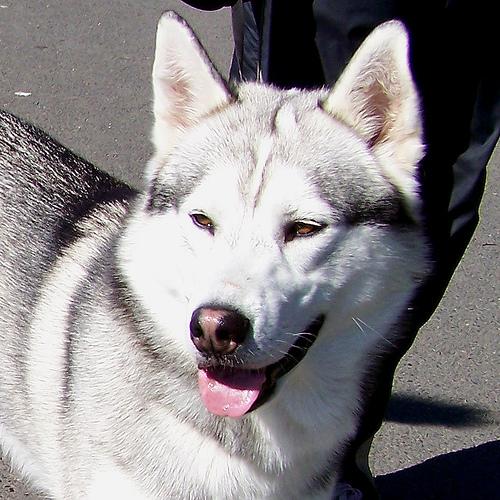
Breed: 1160-n000003-Siberian_husky